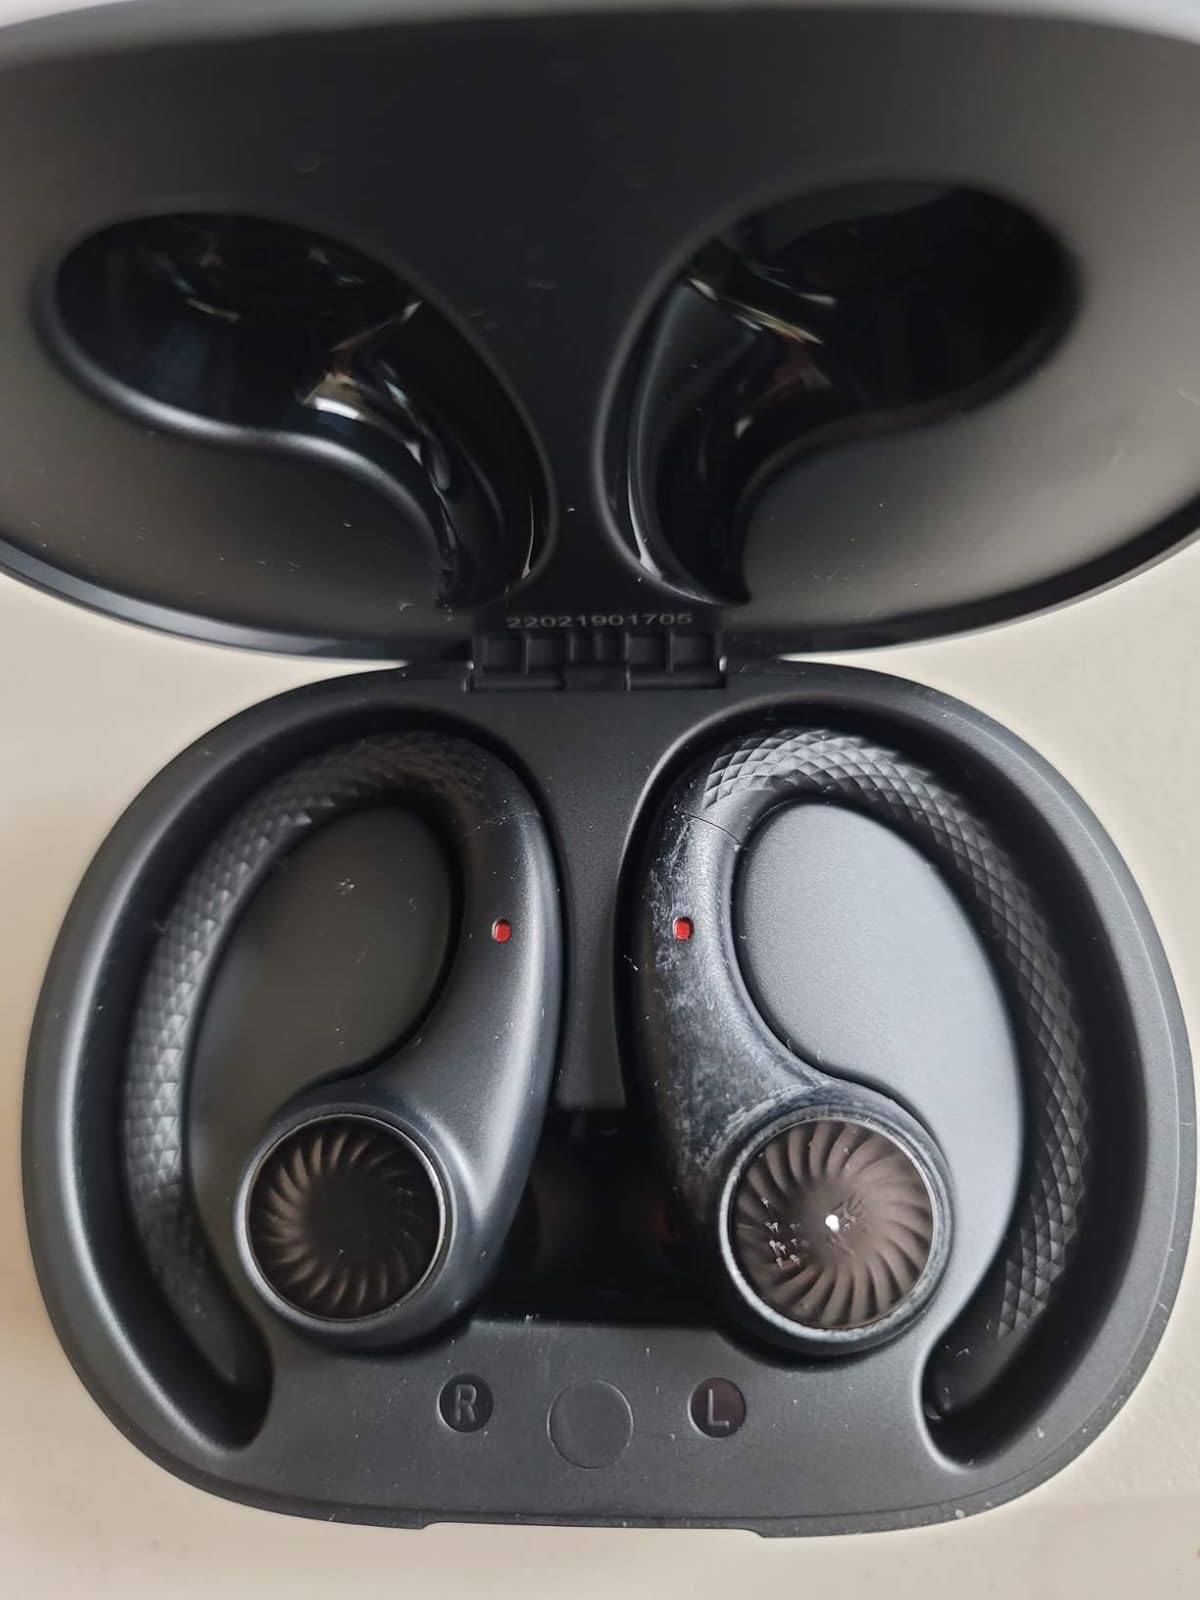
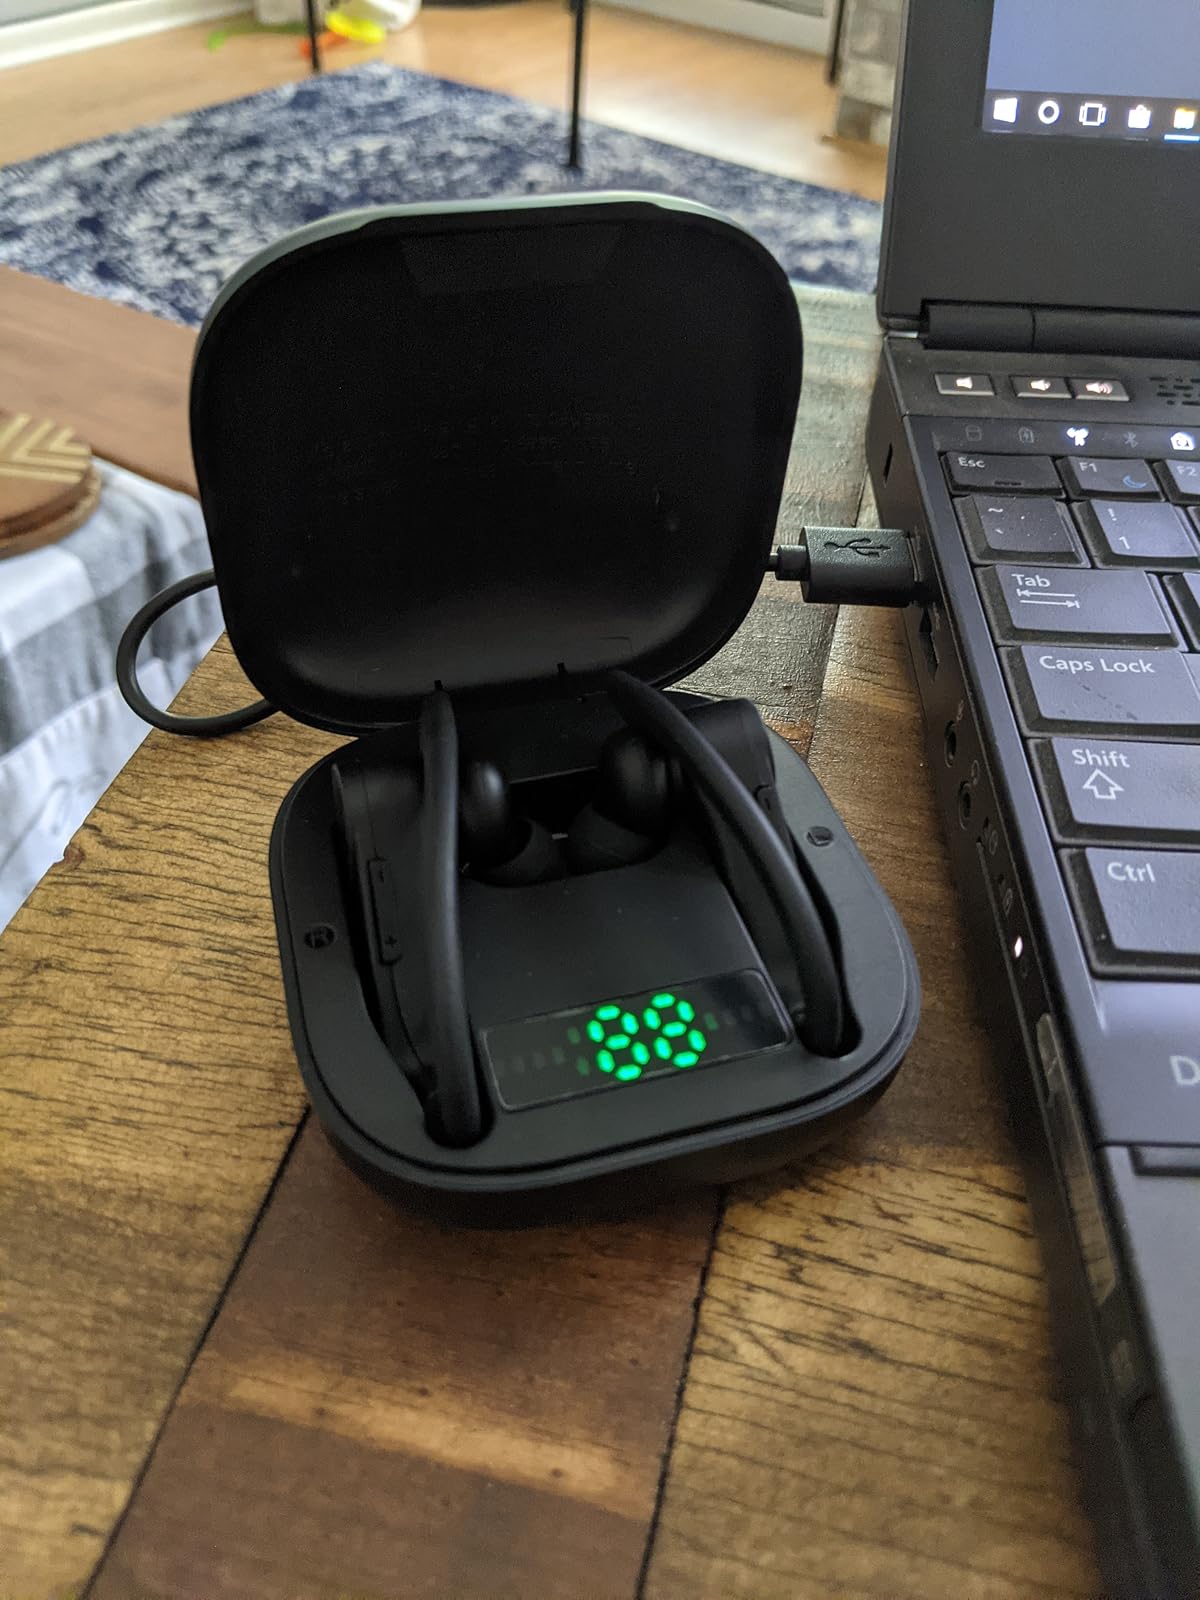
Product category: earbuds
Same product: no